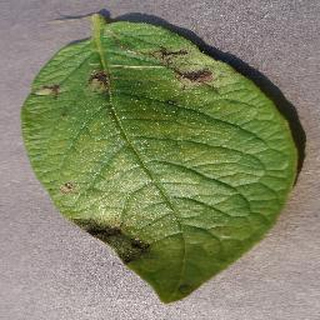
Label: potato_late_blight